Linnaean Herbarium

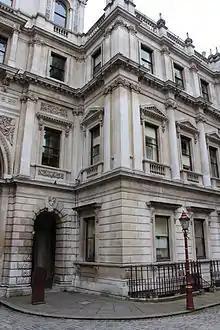
The Linnaean Herbarium is kept by the Linnean Society of London, housed at Burlington House in Piccadilly

By 1753, when Linnaeus published "Species Plantarum", the herbarium included specimens from southern France, other parts of Europe, Siberia, coastal China, India, southeastern Canada, New York, and Pennsylvania. After 1753, Linnaeus added specimens from South America, Jamaica, China, and the Cape of Good Hope. Lists from 1753, 1755, and 1767 provide some insight into the herbarium's contents, but the collection was not static. Linnaeus continually added to it, and it also suffered losses over the years, making it difficult to identify all original specimens.